Formularium Slovenicum

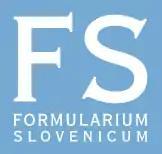
"Formularium Slovenicum"

Formularium Slovenicum is Slovenian addendum to the "European Pharmacopoeia". It promotes Slovenian pharmaceutical terminology and the regulations affecting the field of pharmacy in Slovenia. It has been regularly published by the Agency for Medicinal Products and Medical Devices of the Republic of Slovenia.